Lillian Greneker

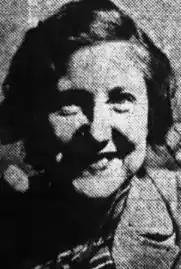
Lillian Greneker, from a 1937 newspaper

Lillian Greneker (August 27, 1895 – January 28, 1990) was an American businesswoman, inventor, and mannequin designer.